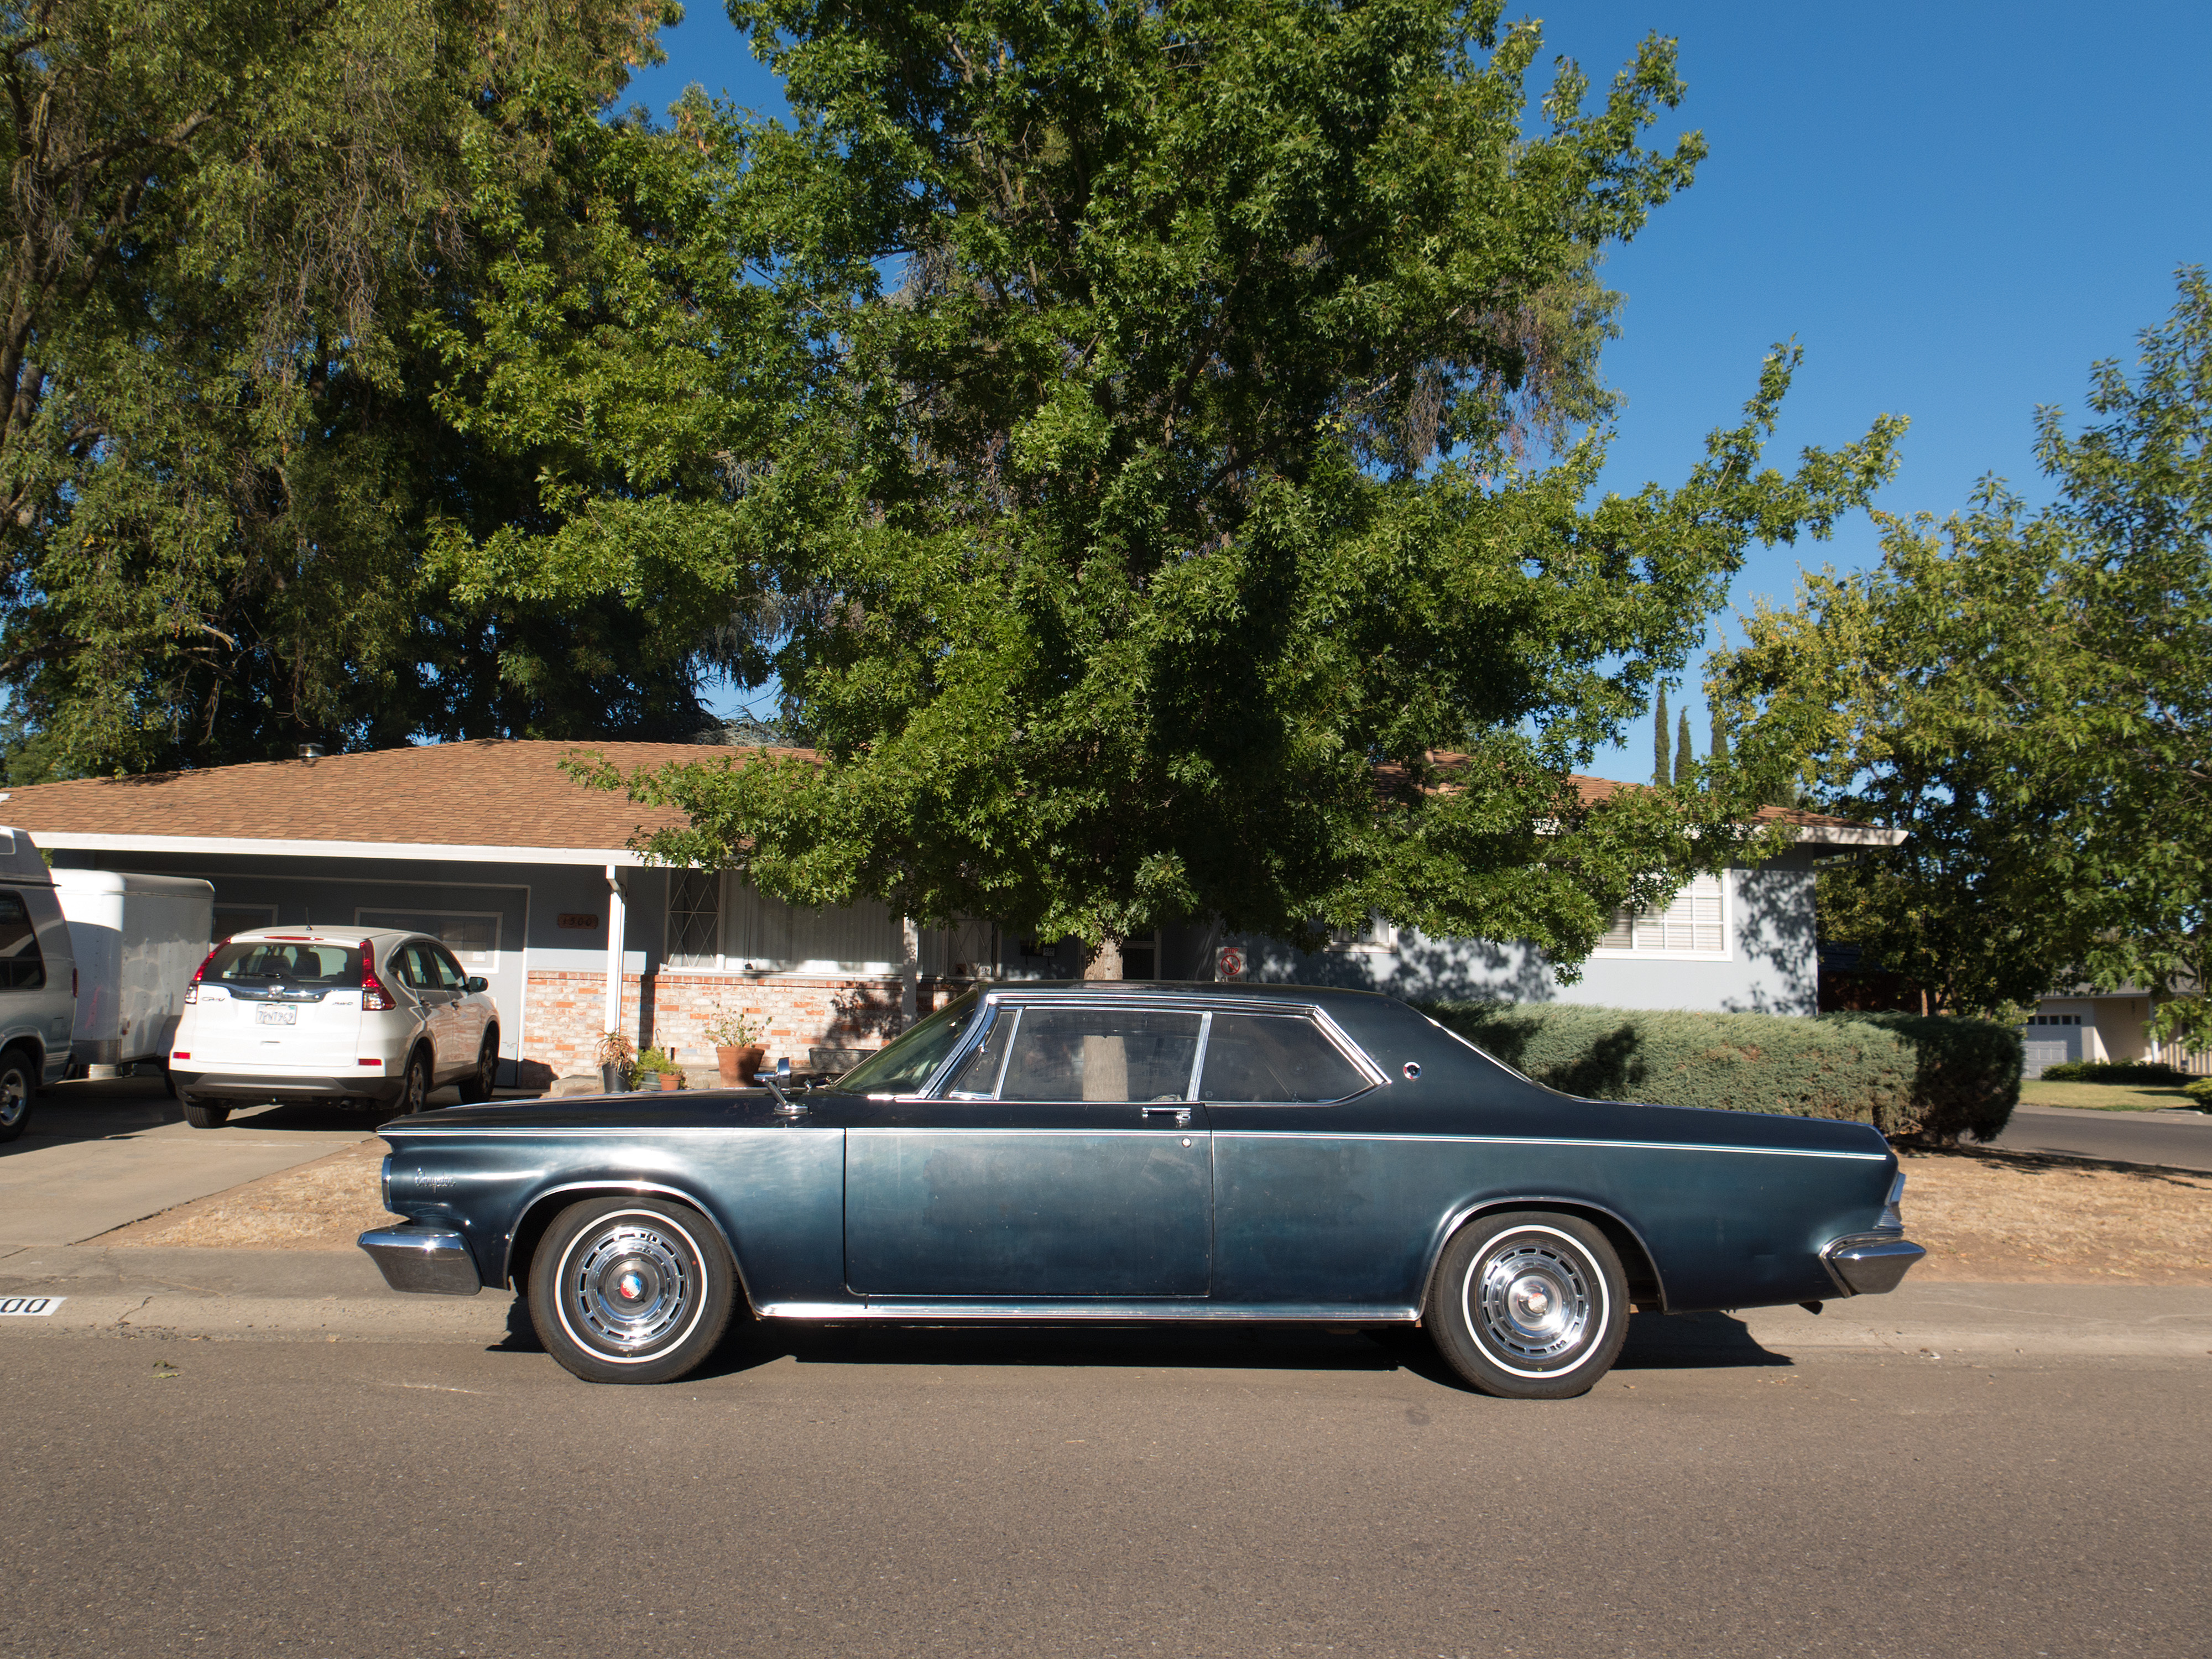
car, vehicle, motor vehicle, vintage car, 2016, sedan, convertible, 366, chrysler300, lincoln continental, antique car, land vehicle, automobile make, automotive exterior, compact car, luxury vehicle, performance car, full size car